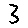
Label: 3